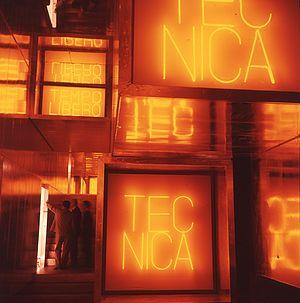
Le palazzo dell'Arte ou palazzo Bernocchi est un édifice construit entre 1931 et 1933, à Milan, pour accueillir l'Exposition Internationale des Arts Décoratifs.
Le light art est un art visuel dont le principal moyen d'expression est la lumière.